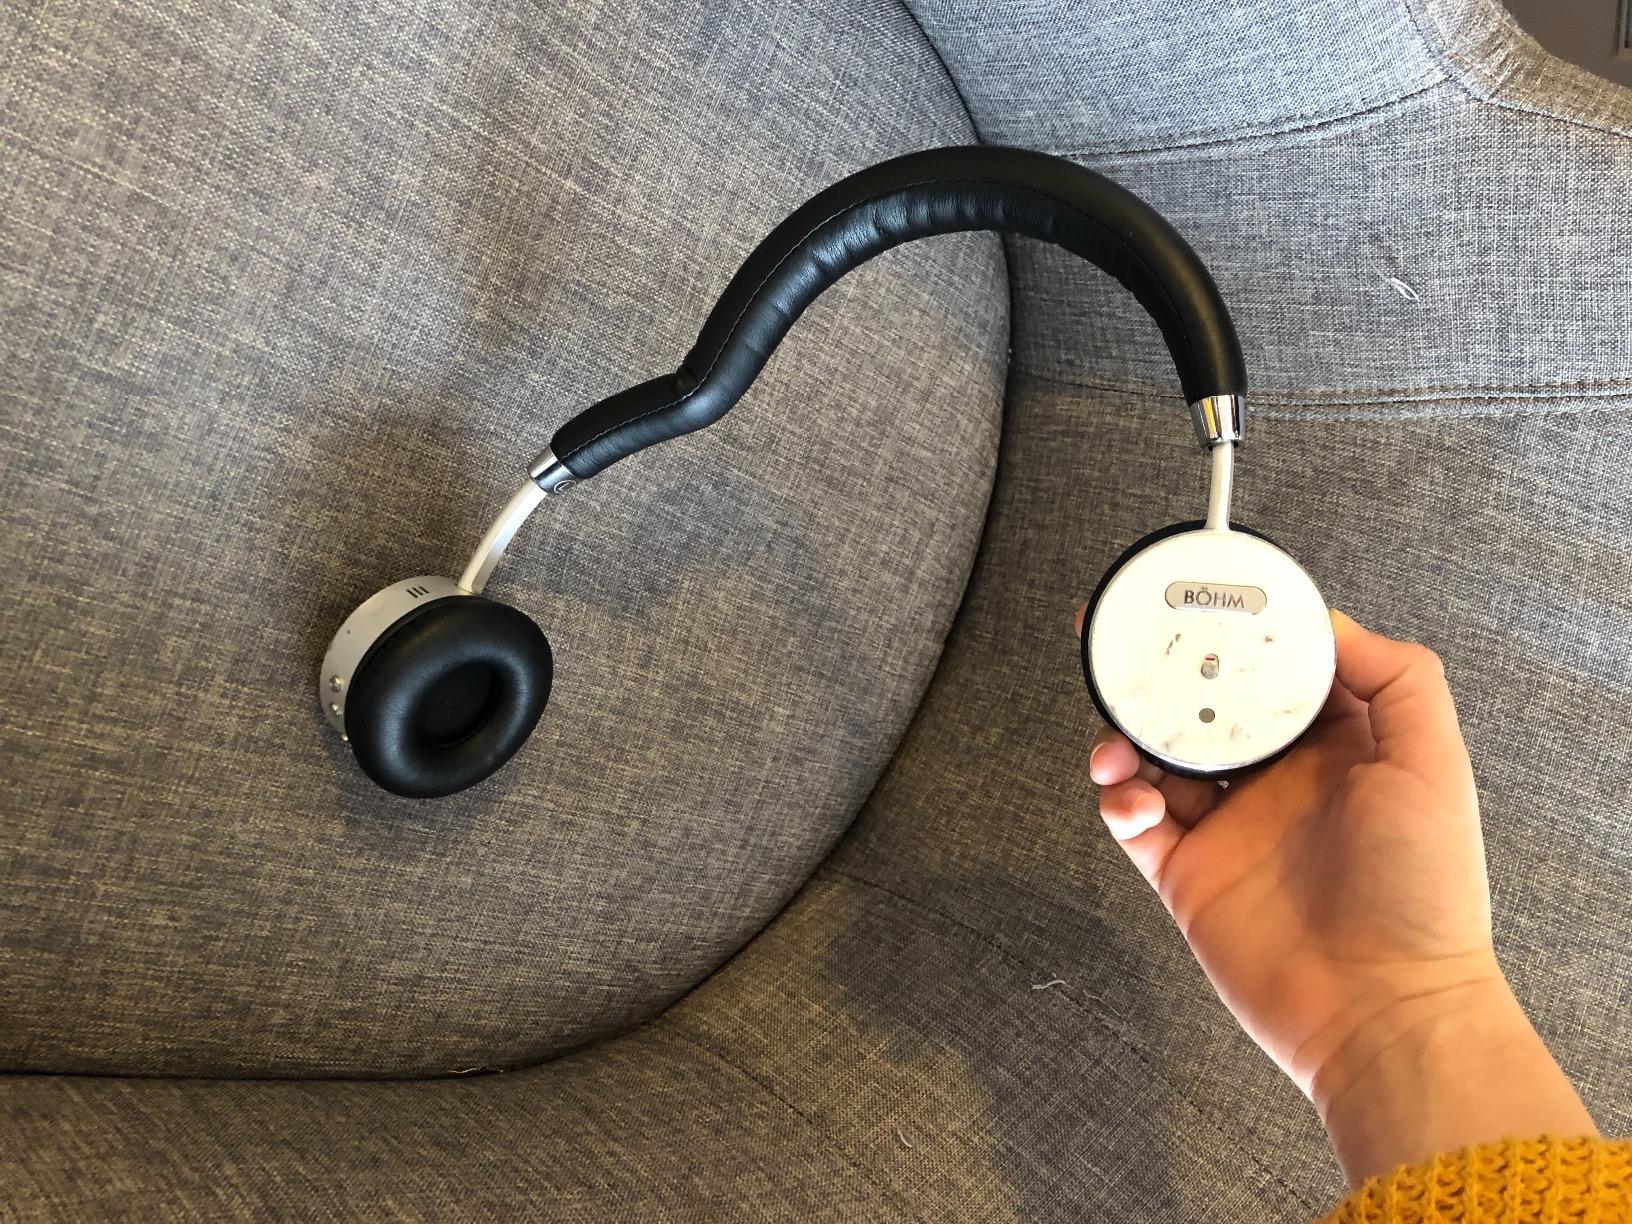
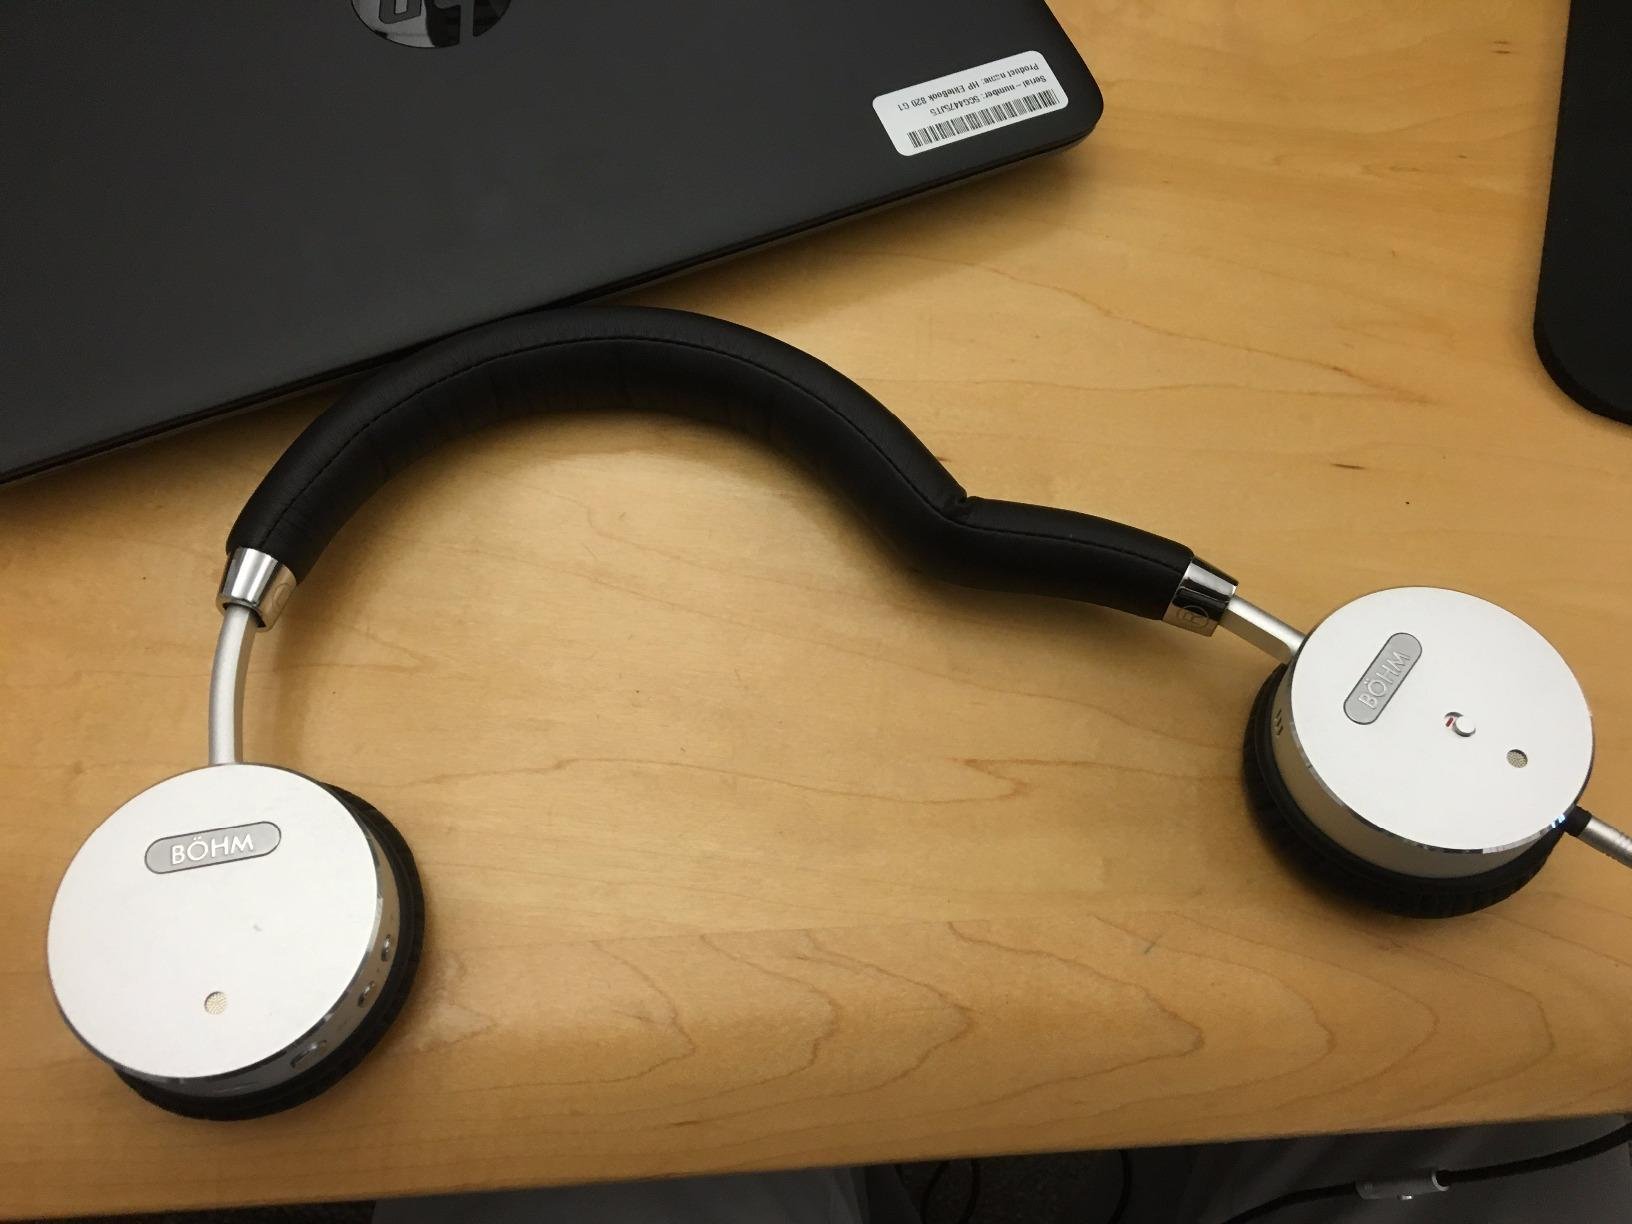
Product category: headphones
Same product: yes